Joe Walsh

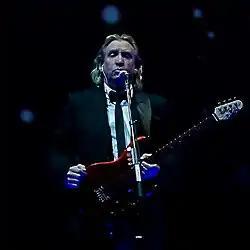
Walsh performing with the Eagles in 2009

In 1974, Walsh produced Dan Fogelberg's "Souvenirs" album and played the guitar, electric guitar, 12 string guitar, ARP bass and provided backing vocals. He also contacted Graham Nash to sing harmony vocals on "Part of the Plan", which helped send the album to No. 17 on the 1975 "Billboard" album chart.